Agriculture in Uganda

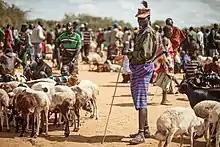
Karamojong shepherds in Uganda

The government, together with outside development partners rehabilitated Kinyara Sugar Works Limited, with the factory resuming production in 1989. Rehabilitation of the Kakira estate, delayed by ownership problems, was completed in 1990 at a cost of about US$70 million, giving Uganda a refining capacity of at least 140,000 tons per year. Mayuge Sugar Industries Limited started production in 2005. Atiak Sugar Factory is expected to begin production in 2017, adding another 66,000 metric tonnes of powdered sugar annually.